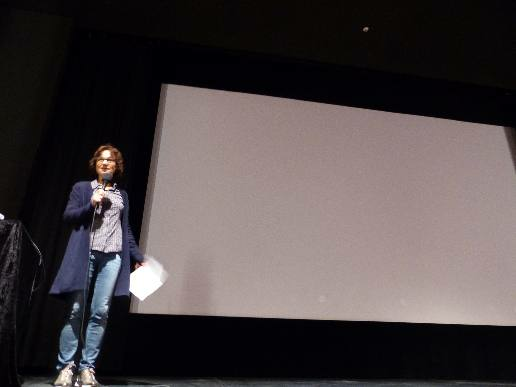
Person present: Yes